Terminal guidance

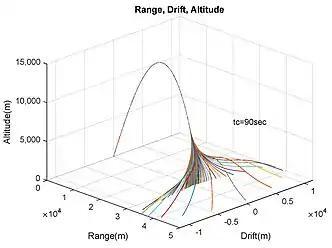
Computer simulation of artillery rocket using GPS trajectory correction fuze in the terminal phase

Common examples include long-range air-to-air missiles that use semi-active radar homing (SARH) during most of the missile's flight, and then use an infrared seeker or active radar homing once they approach their target. Similar examples include surface-to-air missiles, anti-ballistic missiles, and some anti-tank missiles.